Georgsmarienhütte

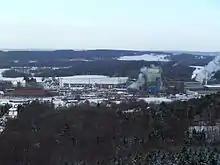
Steel works in 2006

The iron and steel works were one of the most important employers south of Osnabrück, employing several thousand people. Since 1923 it belonged to Klöckner Werke AG which suffered severely from the steel crises of the 1990s. In 1993, Klöckner manager Jürgen Großmann bought the steel works for a symbolic amount of money and transformed it to an efficient company which is one of the leading high-grade steel producers in Europe.